Goyer Island

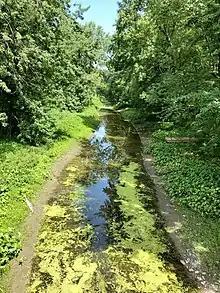

The island has a marsh area downstream from the Goyer bridge, along the Acadie river and another area connected to the channel separating Lièvres Island and Hay Island. Thanks to the city's acquisition of land in 2017 from the company Le Développement de la Seigneurie des Îles inc, the northern tip of the island will retain its natural character.